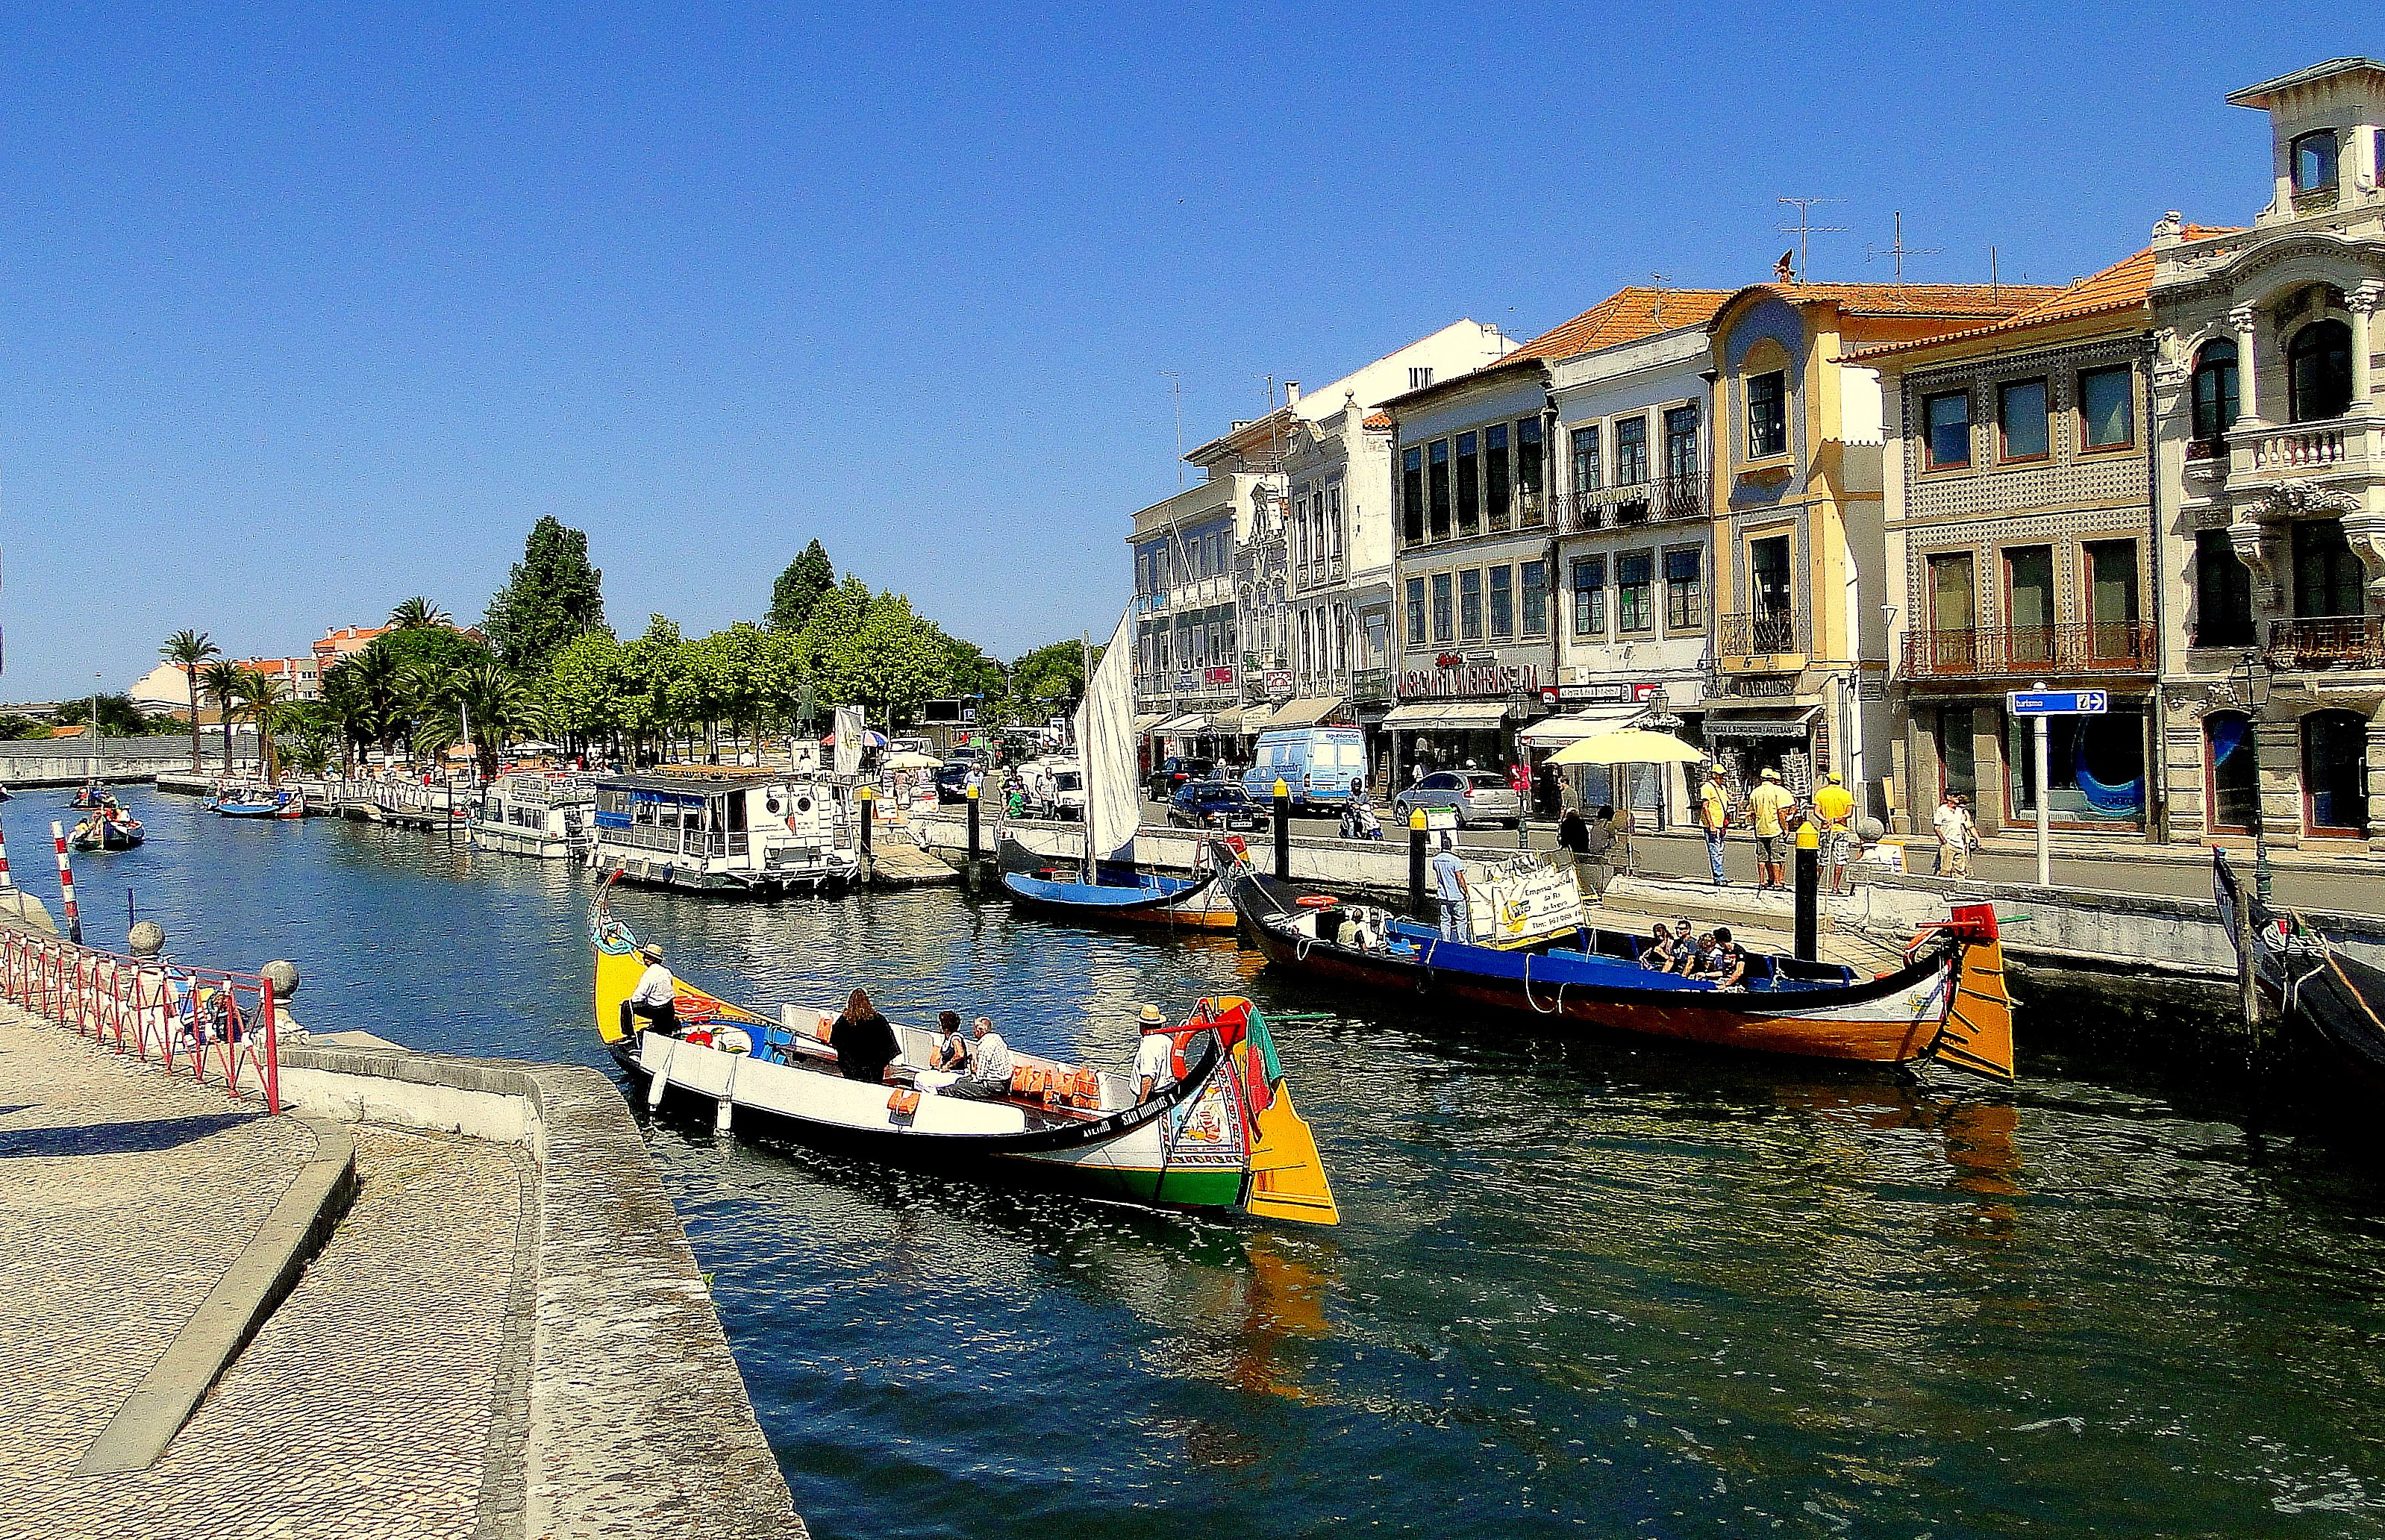
sea, coast, boat, river, canal, vacation, travel, vehicle, bay, harbor, port, tourism, waterway, boating, portugal, shipping, watercraft, aveiro